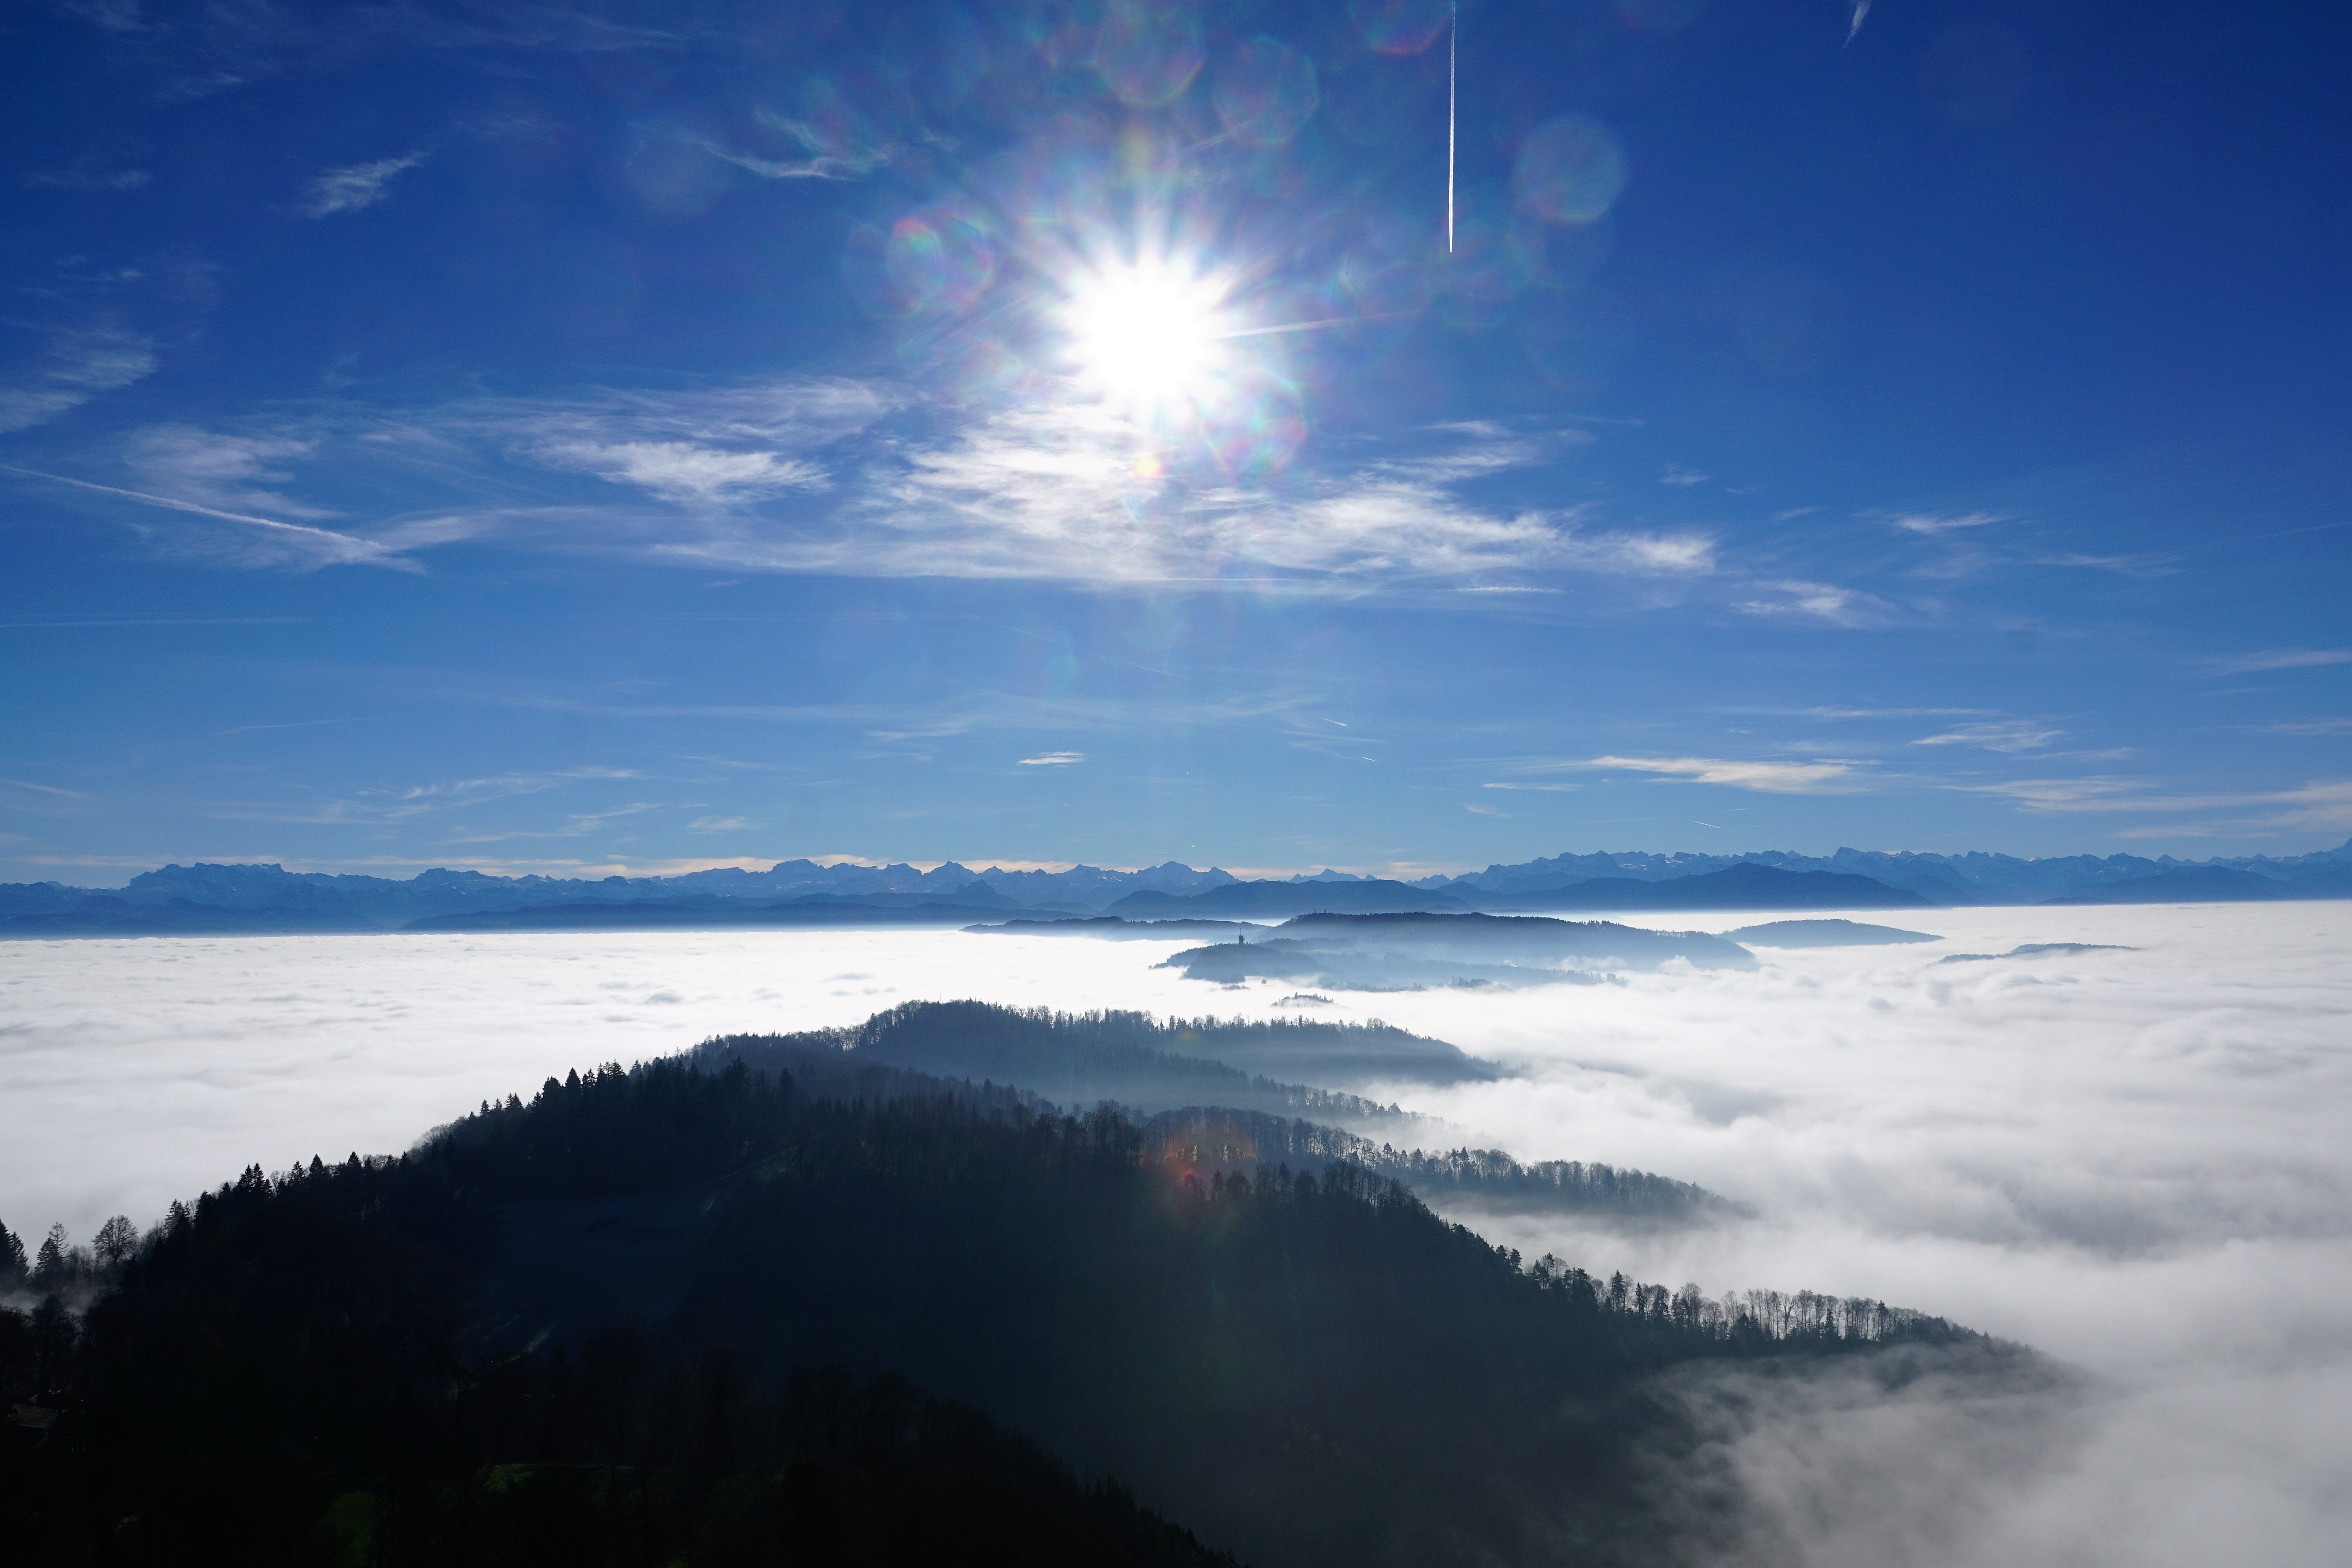
landscape, sea, nature, horizon, mountain, winter, cloud, sky, sun, fog, sunrise, white, sunlight, morning, lake, dawn, atmosphere, mountain range, dusk, reflection, autumn, weather, blue, sunny, clouds, switzerland, canton, zurich, time of year, uetliberg, atmospheric phenomenon, atmosphere of earth, mountainous landforms, intobeauty